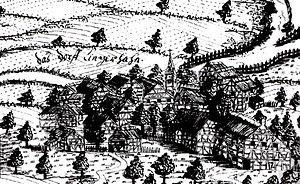
Lingerhahn est une municipalité du Verbandsgemeinde Emmelshausen, dans l'arrondissement de Rhin-Hunsrück, en Rhénanie-Palatinat, dans l'ouest de l'Allemagne.